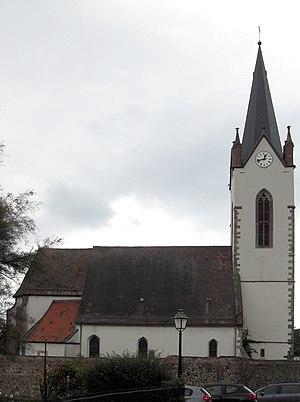
L'église Saint-Blaise à Hartmannswiller